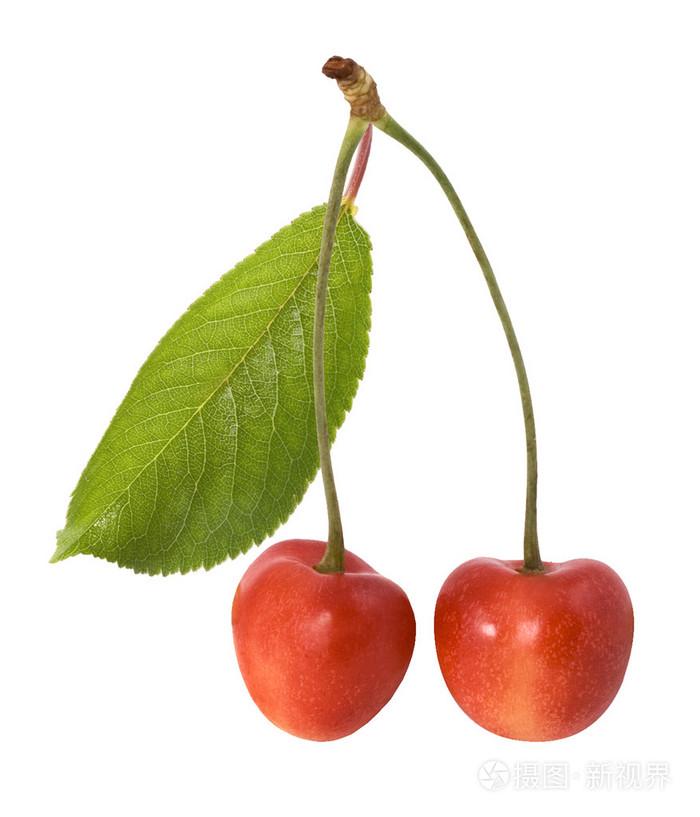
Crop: cherry
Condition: healthy